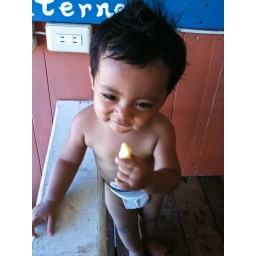
cute Tao boy by iPhone